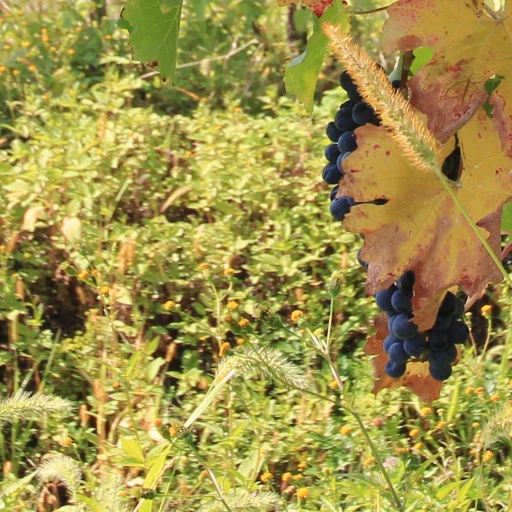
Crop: grape